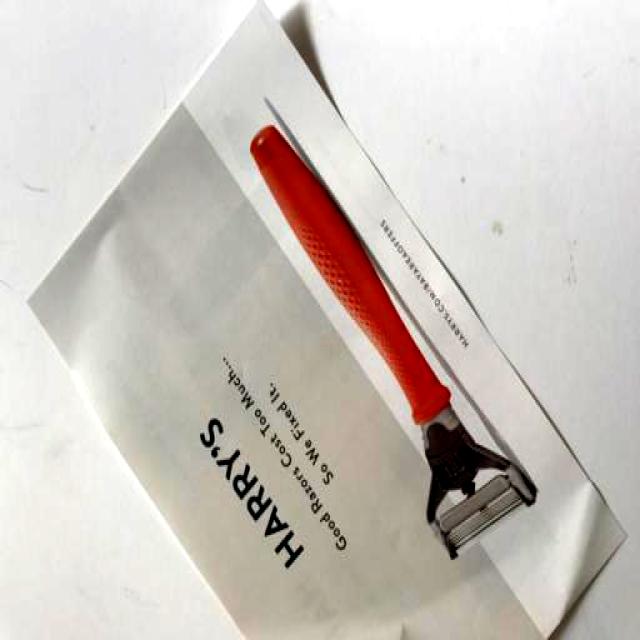
Label: Paper